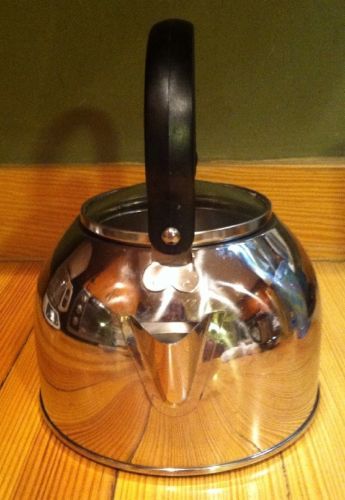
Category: kettle